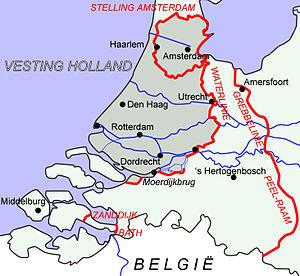
L'incident de Mechelen est l'accident d'un avion allemand qui s'est écrasé le 10 janvier 1940, durant la drôle de guerre, à Vucht, près de Mechelen-aan-de-Maas, en Belgique. À bord se trouvait un officier qui transportait des documents ultra-secrets du plan Jaune, détaillant la future attaque allemande sur la Belgique, les Pays-Bas, le Luxembourg et la France. Cet événement produit immédiatement une situation de crise. Il se pourrait que cet accident ait forcé l'état-major allemand à changer ses plans, mais cette hypothèse fait débat chez les historiens.
Le cas Jaune, lors de la Seconde Guerre mondiale, est une hypothèse stratégique des Allemands où ils prendraient l'initiative de l'offensive contre les Franco-Britanniques avec lesquels ils sont en guerre, et qui implique également, en dépit de leur neutralité, l'invasion de la Belgique, du Luxembourg et des Pays-Bas. Le plan de déploiement et de manœuvre correspondant est appelé par commodité en français plan Jaune ; il est appliqué le 10 mai 1940 entamant la campagne de l'Ouest.